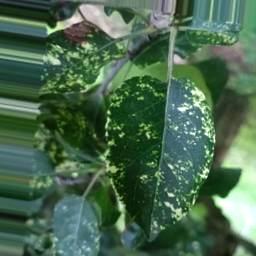
Label: Apple_Mosaic